Paraná (state)

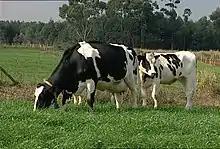
Dairy cattle in Palmeira.

Regarding sugarcane, Paraná was, in 2017, the fifth largest producer of cane, third of sugar and fifth of alcohol in the country. It harvested about 46 million tons of cane this year. The state's sugar and alcohol sector has 25 plants and employs around 55,000 people. The regions of Umuarama, Paranavaí, Maringá and Jacarezinho concentrate production. Brazil is the largest world producer, with 672.8 million tons harvested in 2018.